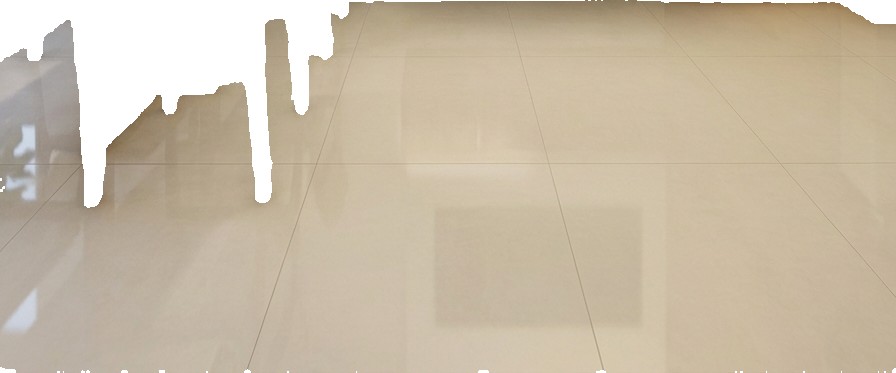
Surface category: floors